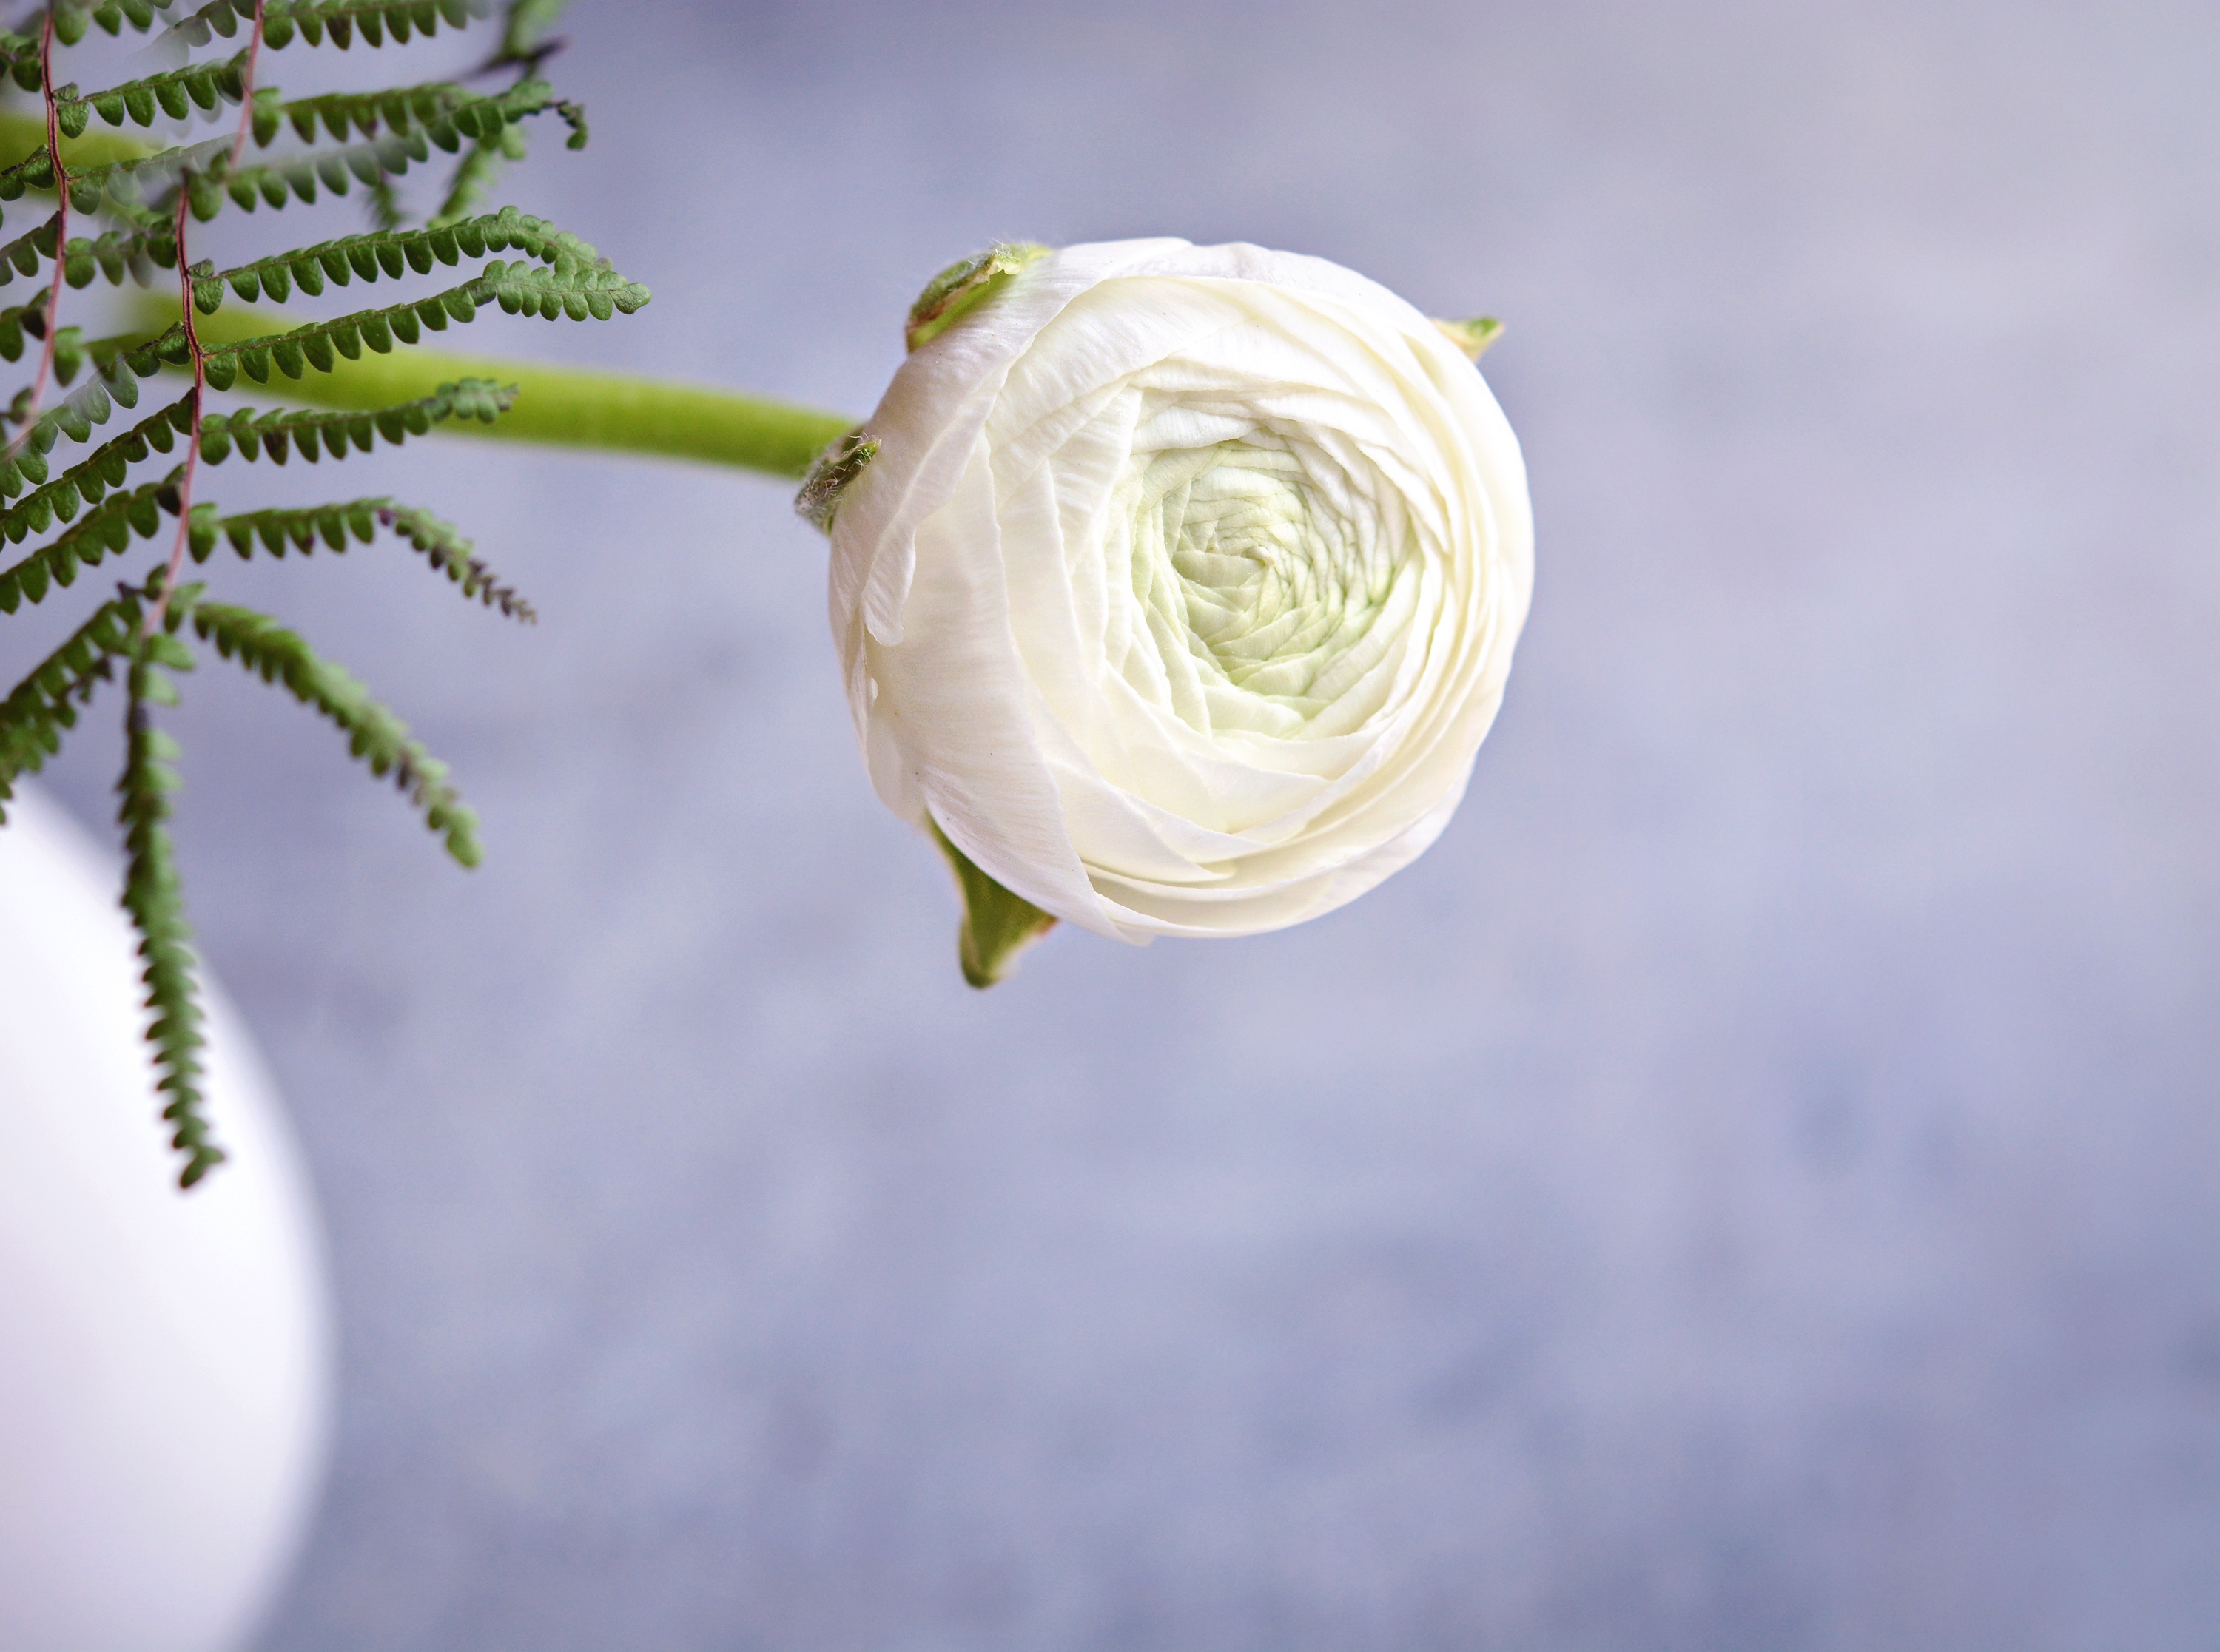
branch, blossom, plant, white, photography, flower, petal, bloom, rose, close, flora, white flower, close up, bud, ranunculus, macro photography, white blossom, flowering plant, white ranunkel, plant stem, land plant